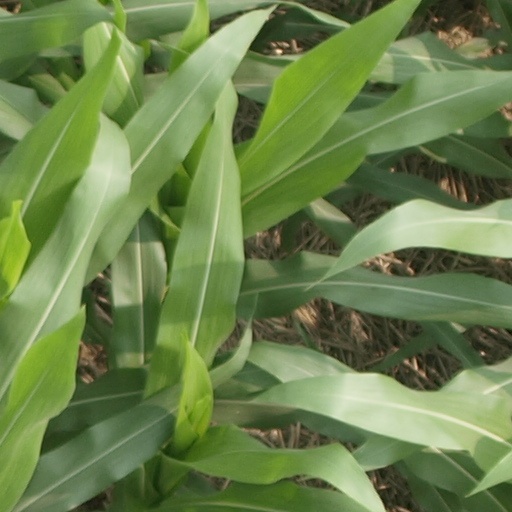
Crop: maize; corn